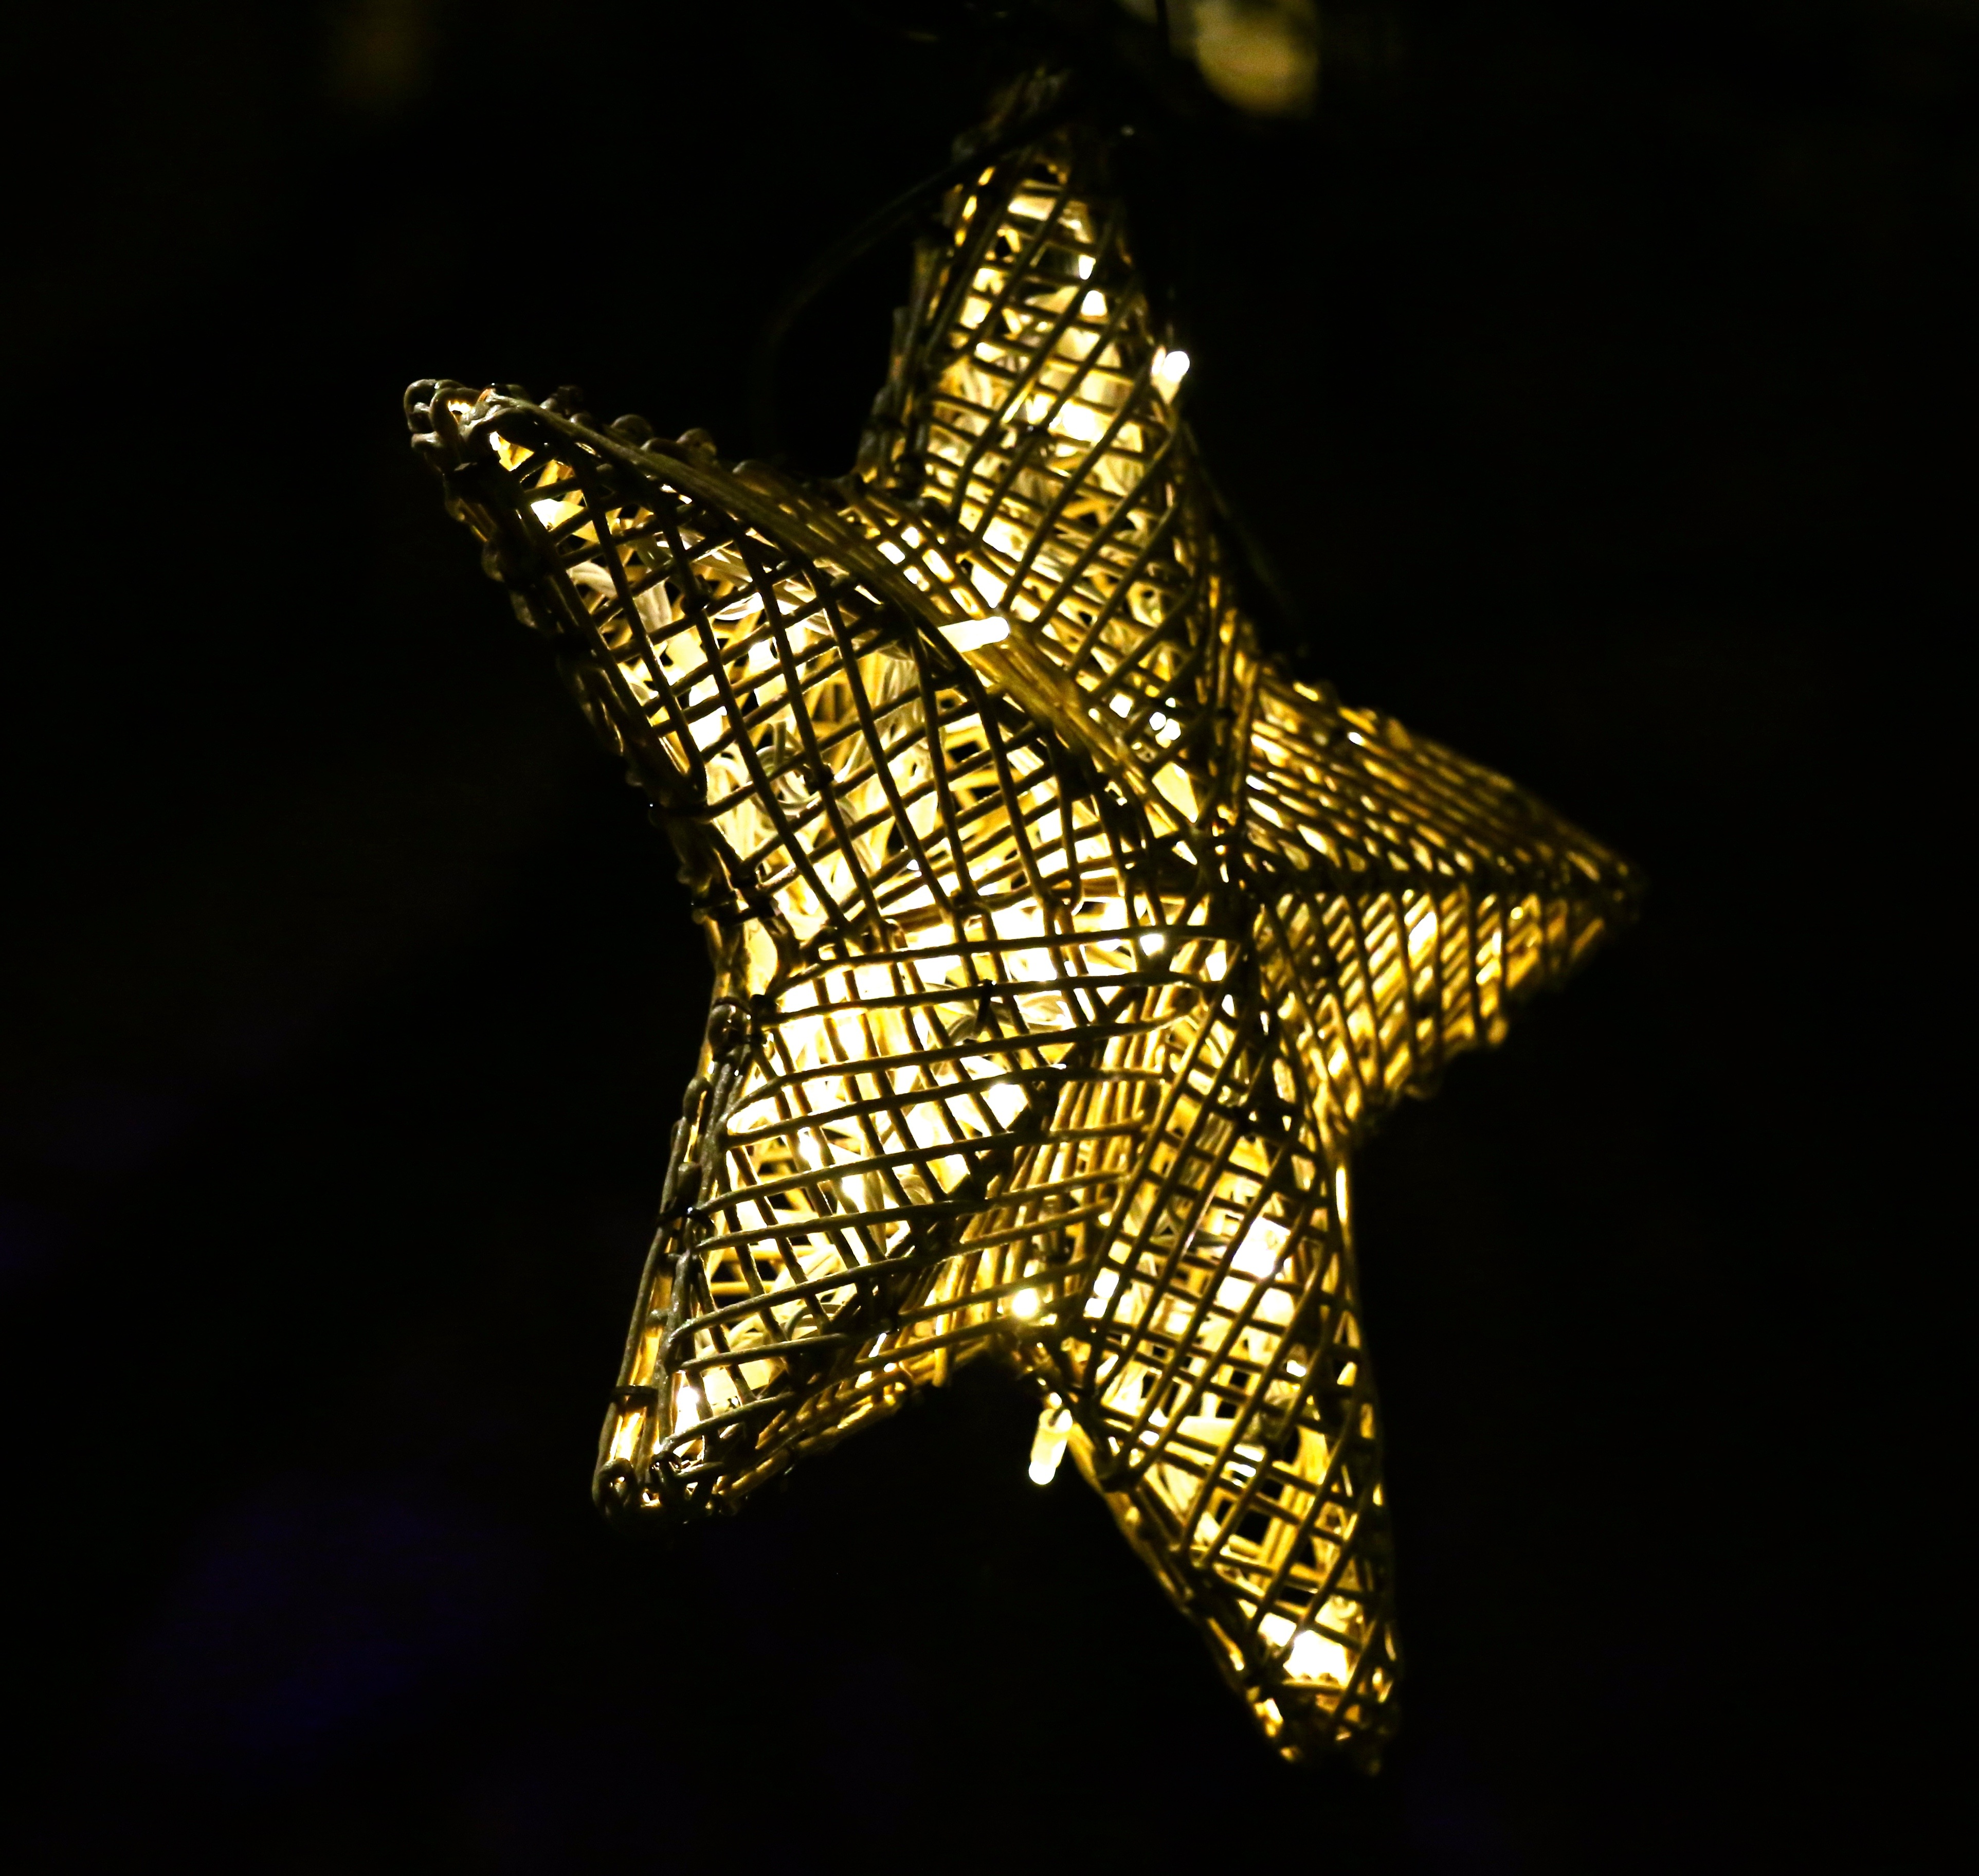
wing, light, night, star, evening, darkness, christmas tree, christmas decoration, symmetry, poinsettia, lit, macro photography, christmas decorations